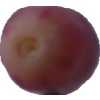
Label: pink_grape